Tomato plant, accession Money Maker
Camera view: vertical (180 deg); turntable rotation: 180 degrees
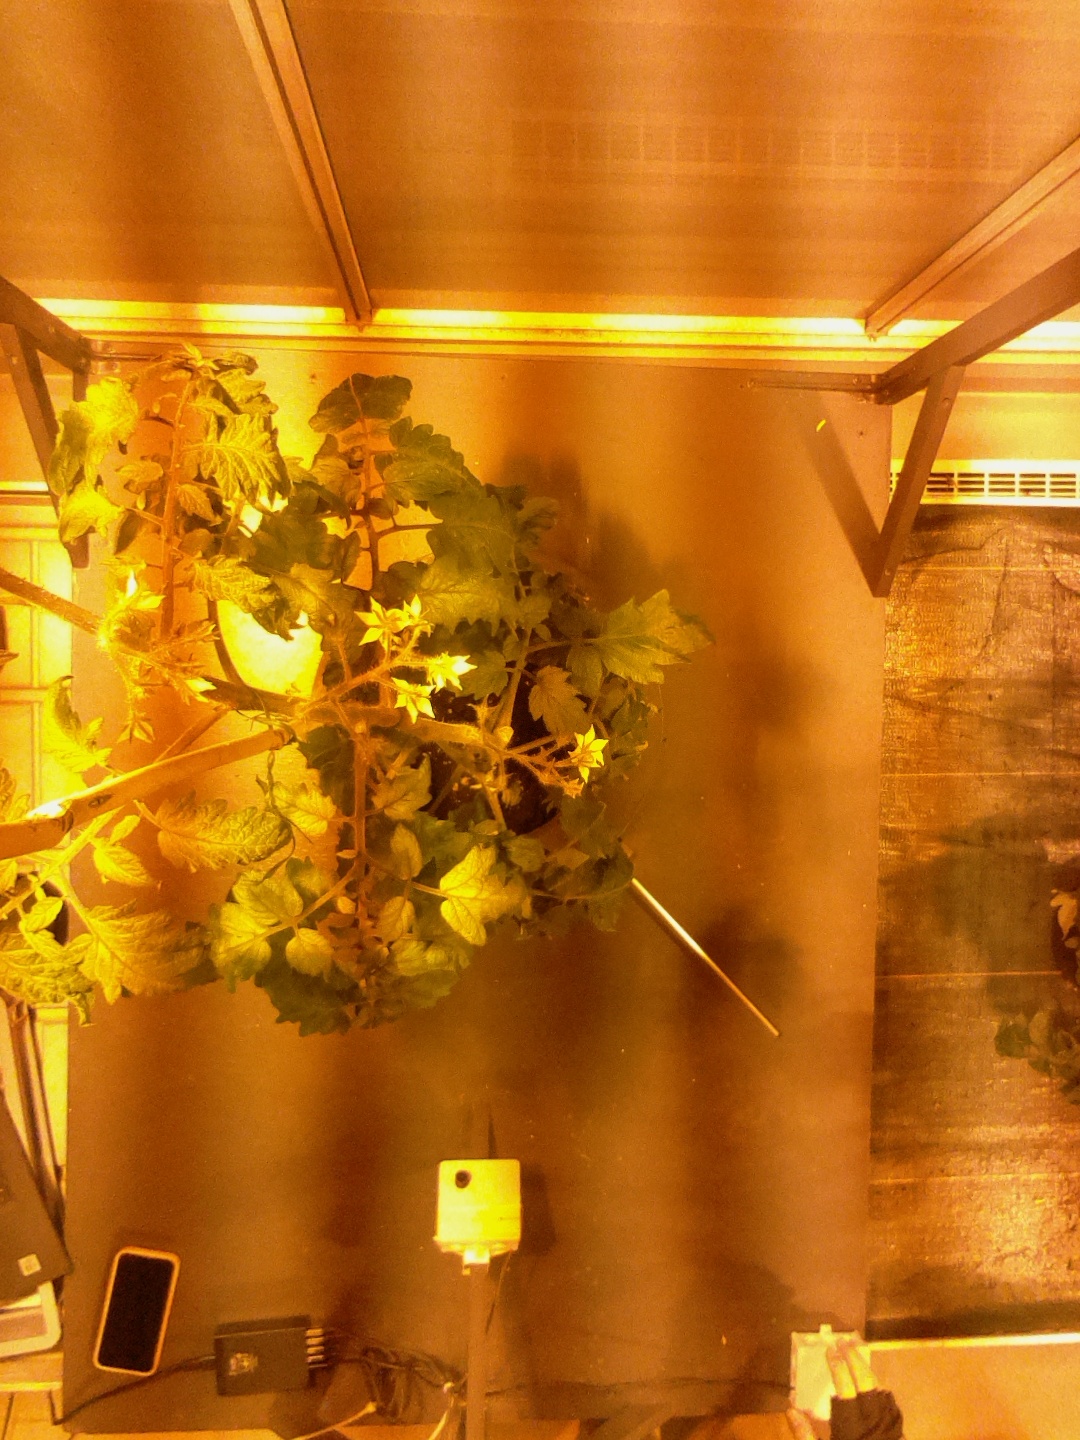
BBCH growth stage 68: Full flowering, 80%-90% of flowers open, more petals falling